Crickhowell Castle

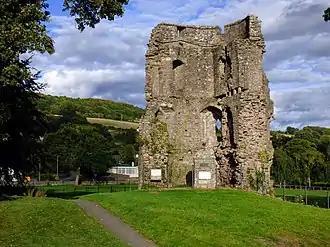
Remains of Crickhowell Castle

Crickhowell Castle is a Grade I listed building in Crickhowell, Wales, now largely ruined. An alternative name, "Alisby's Castle", is sometimes used; this is thought to be after a former governor of the castle, Gerald Alisby.